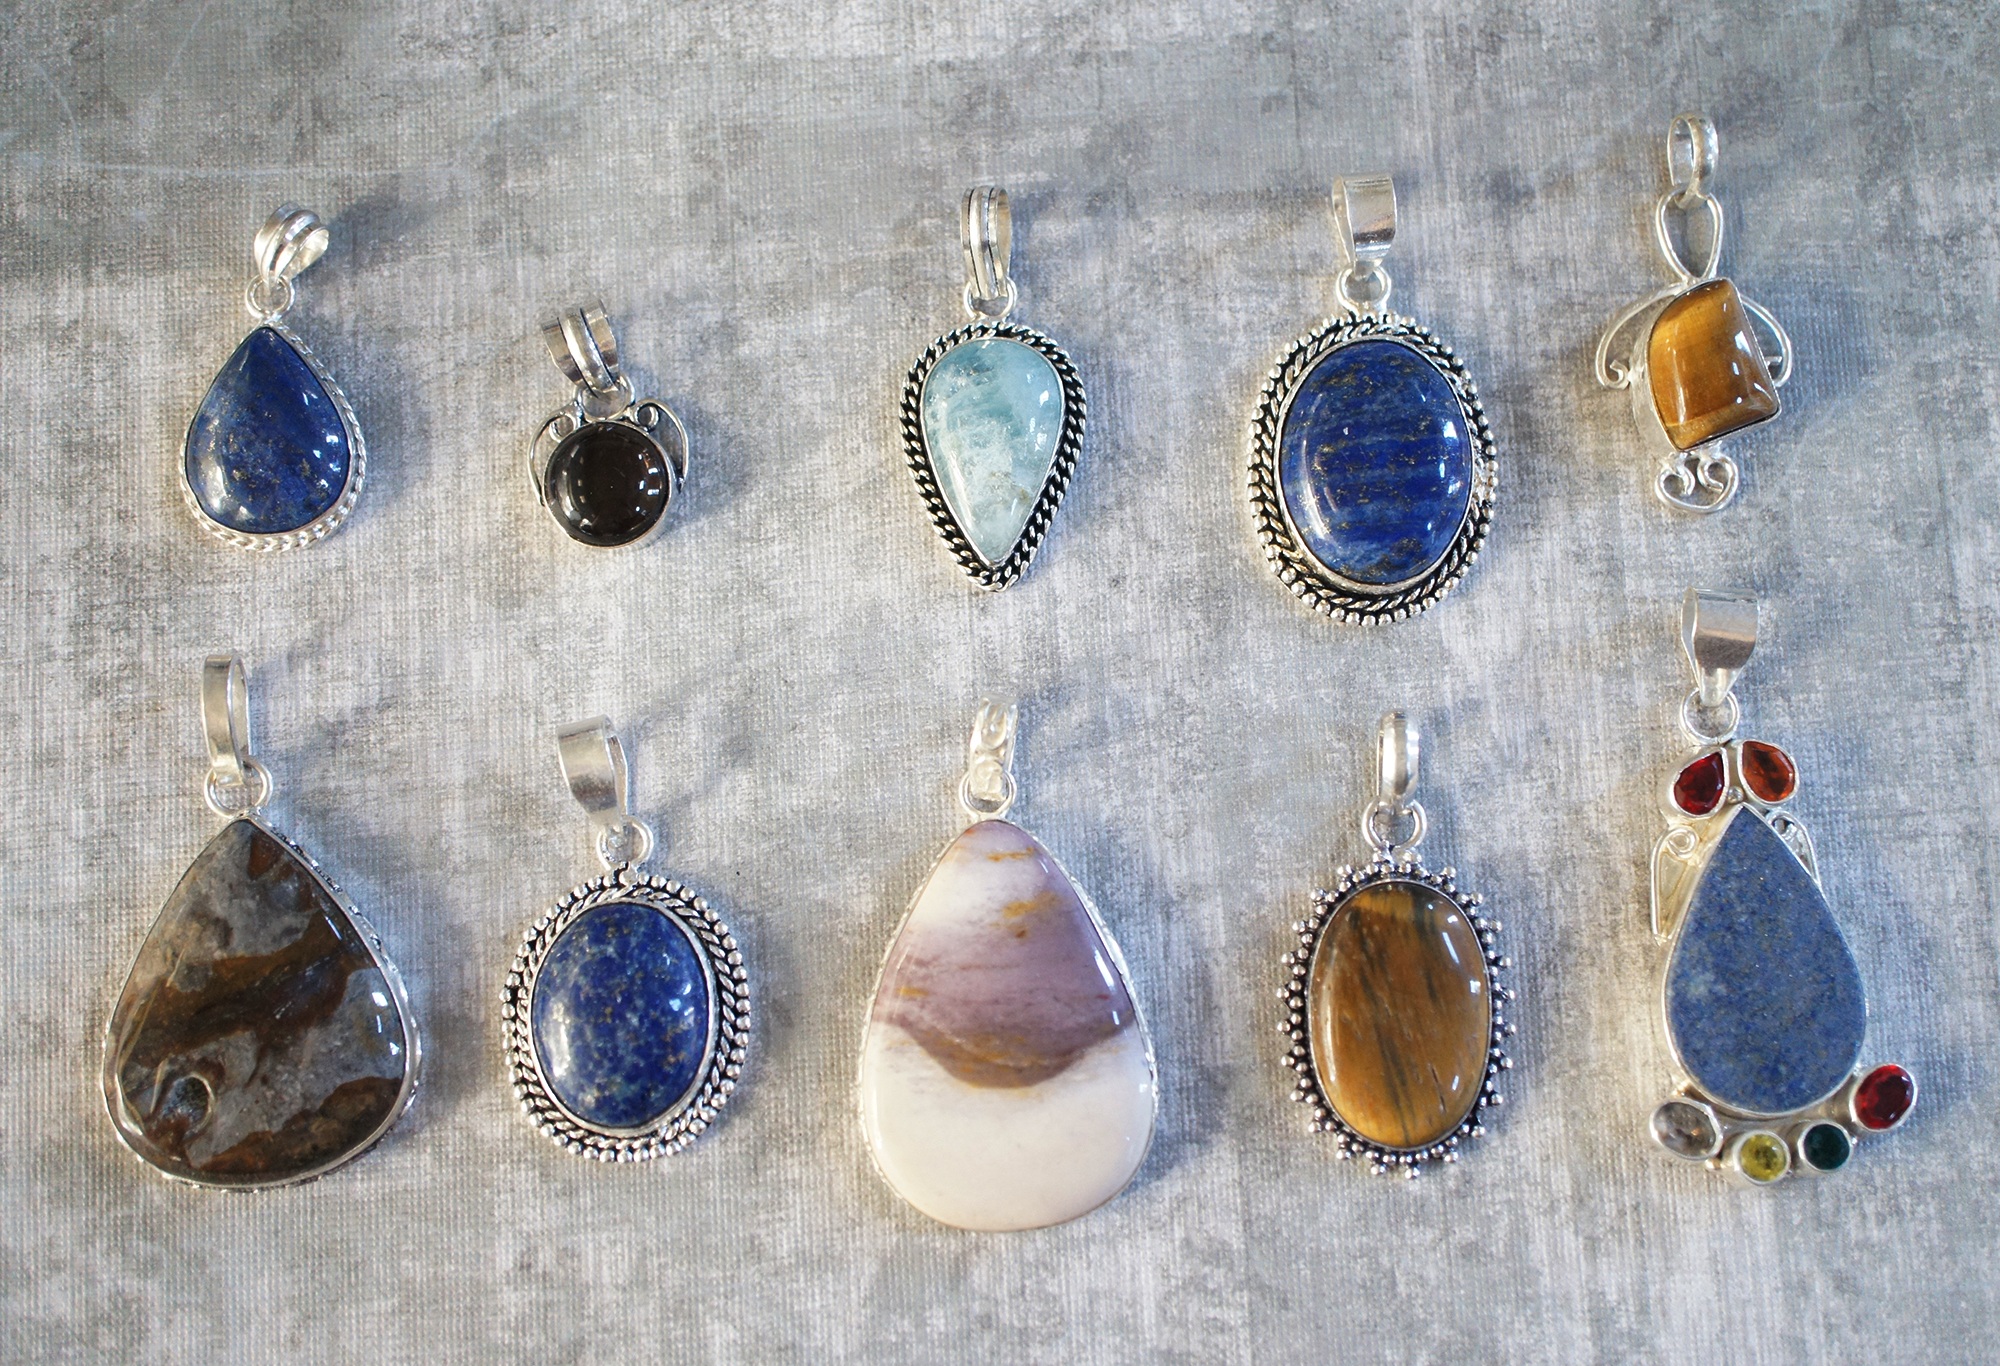
bunch, stone, green, brown, fashion, blue, black, jewelry, necklace, jewellery, jewel, earrings, jasper, gem, lot, talisman, gemstone, lapis, charm, pendant, pendants, agate, semiprecious, amulet, locket, fashion accessory, tigers eye